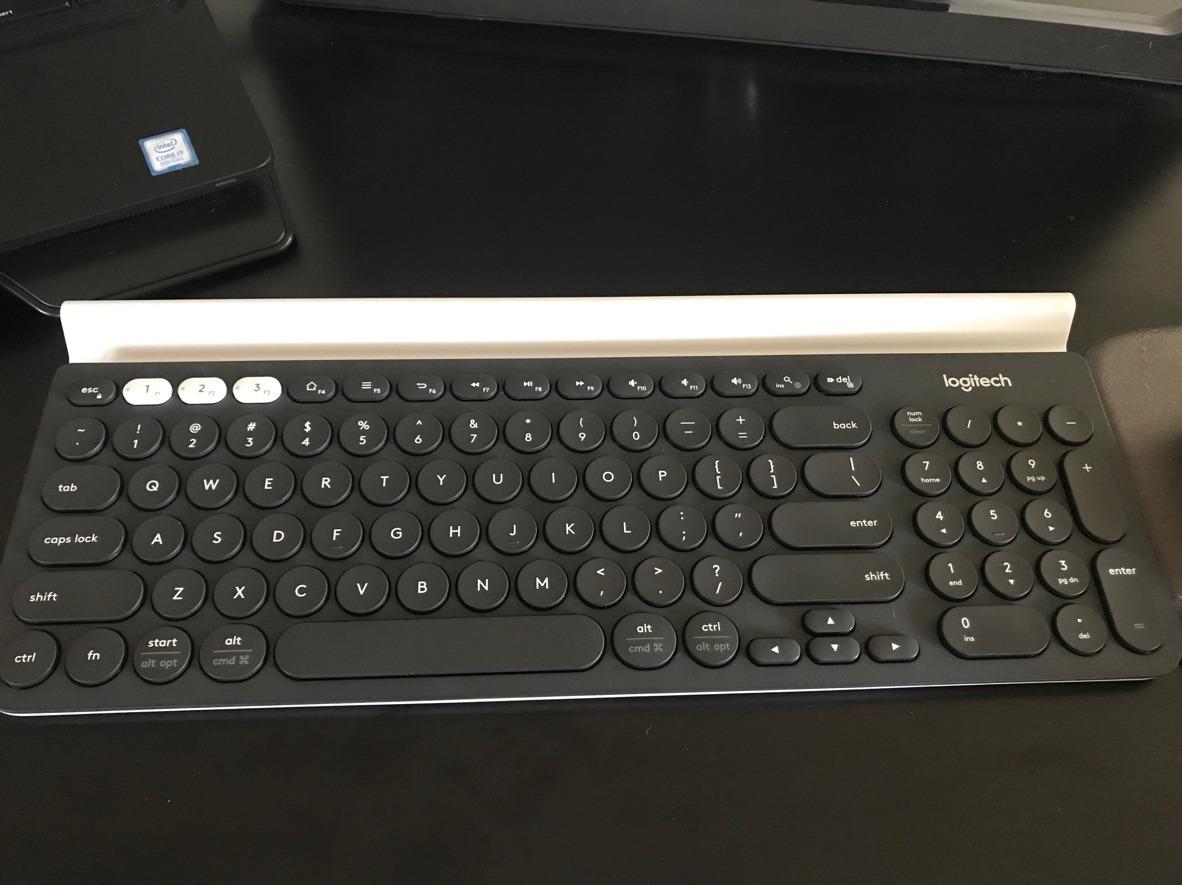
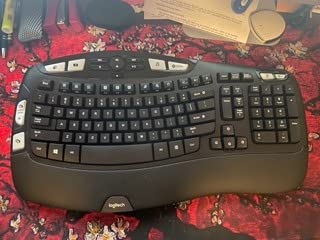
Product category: keyboard
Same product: no